Ballwil railway station

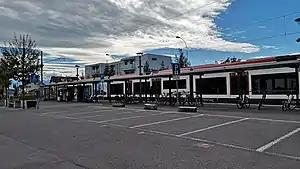
An SBB train at the station in 2018

Ballwil railway station is a railway station in the municipality of Ballwil, in the Swiss canton of Lucerne. It is an intermediate stop on the standard gauge Seetal line of Swiss Federal Railways.